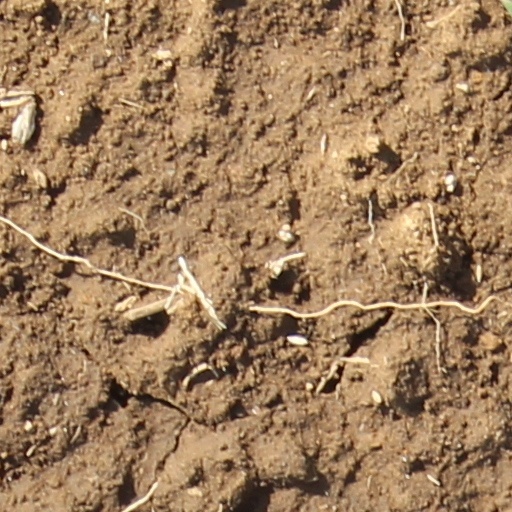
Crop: wheat